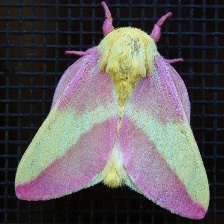
Species: ROSY MAPLE MOTH